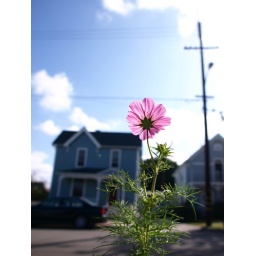
old house in downtown orange